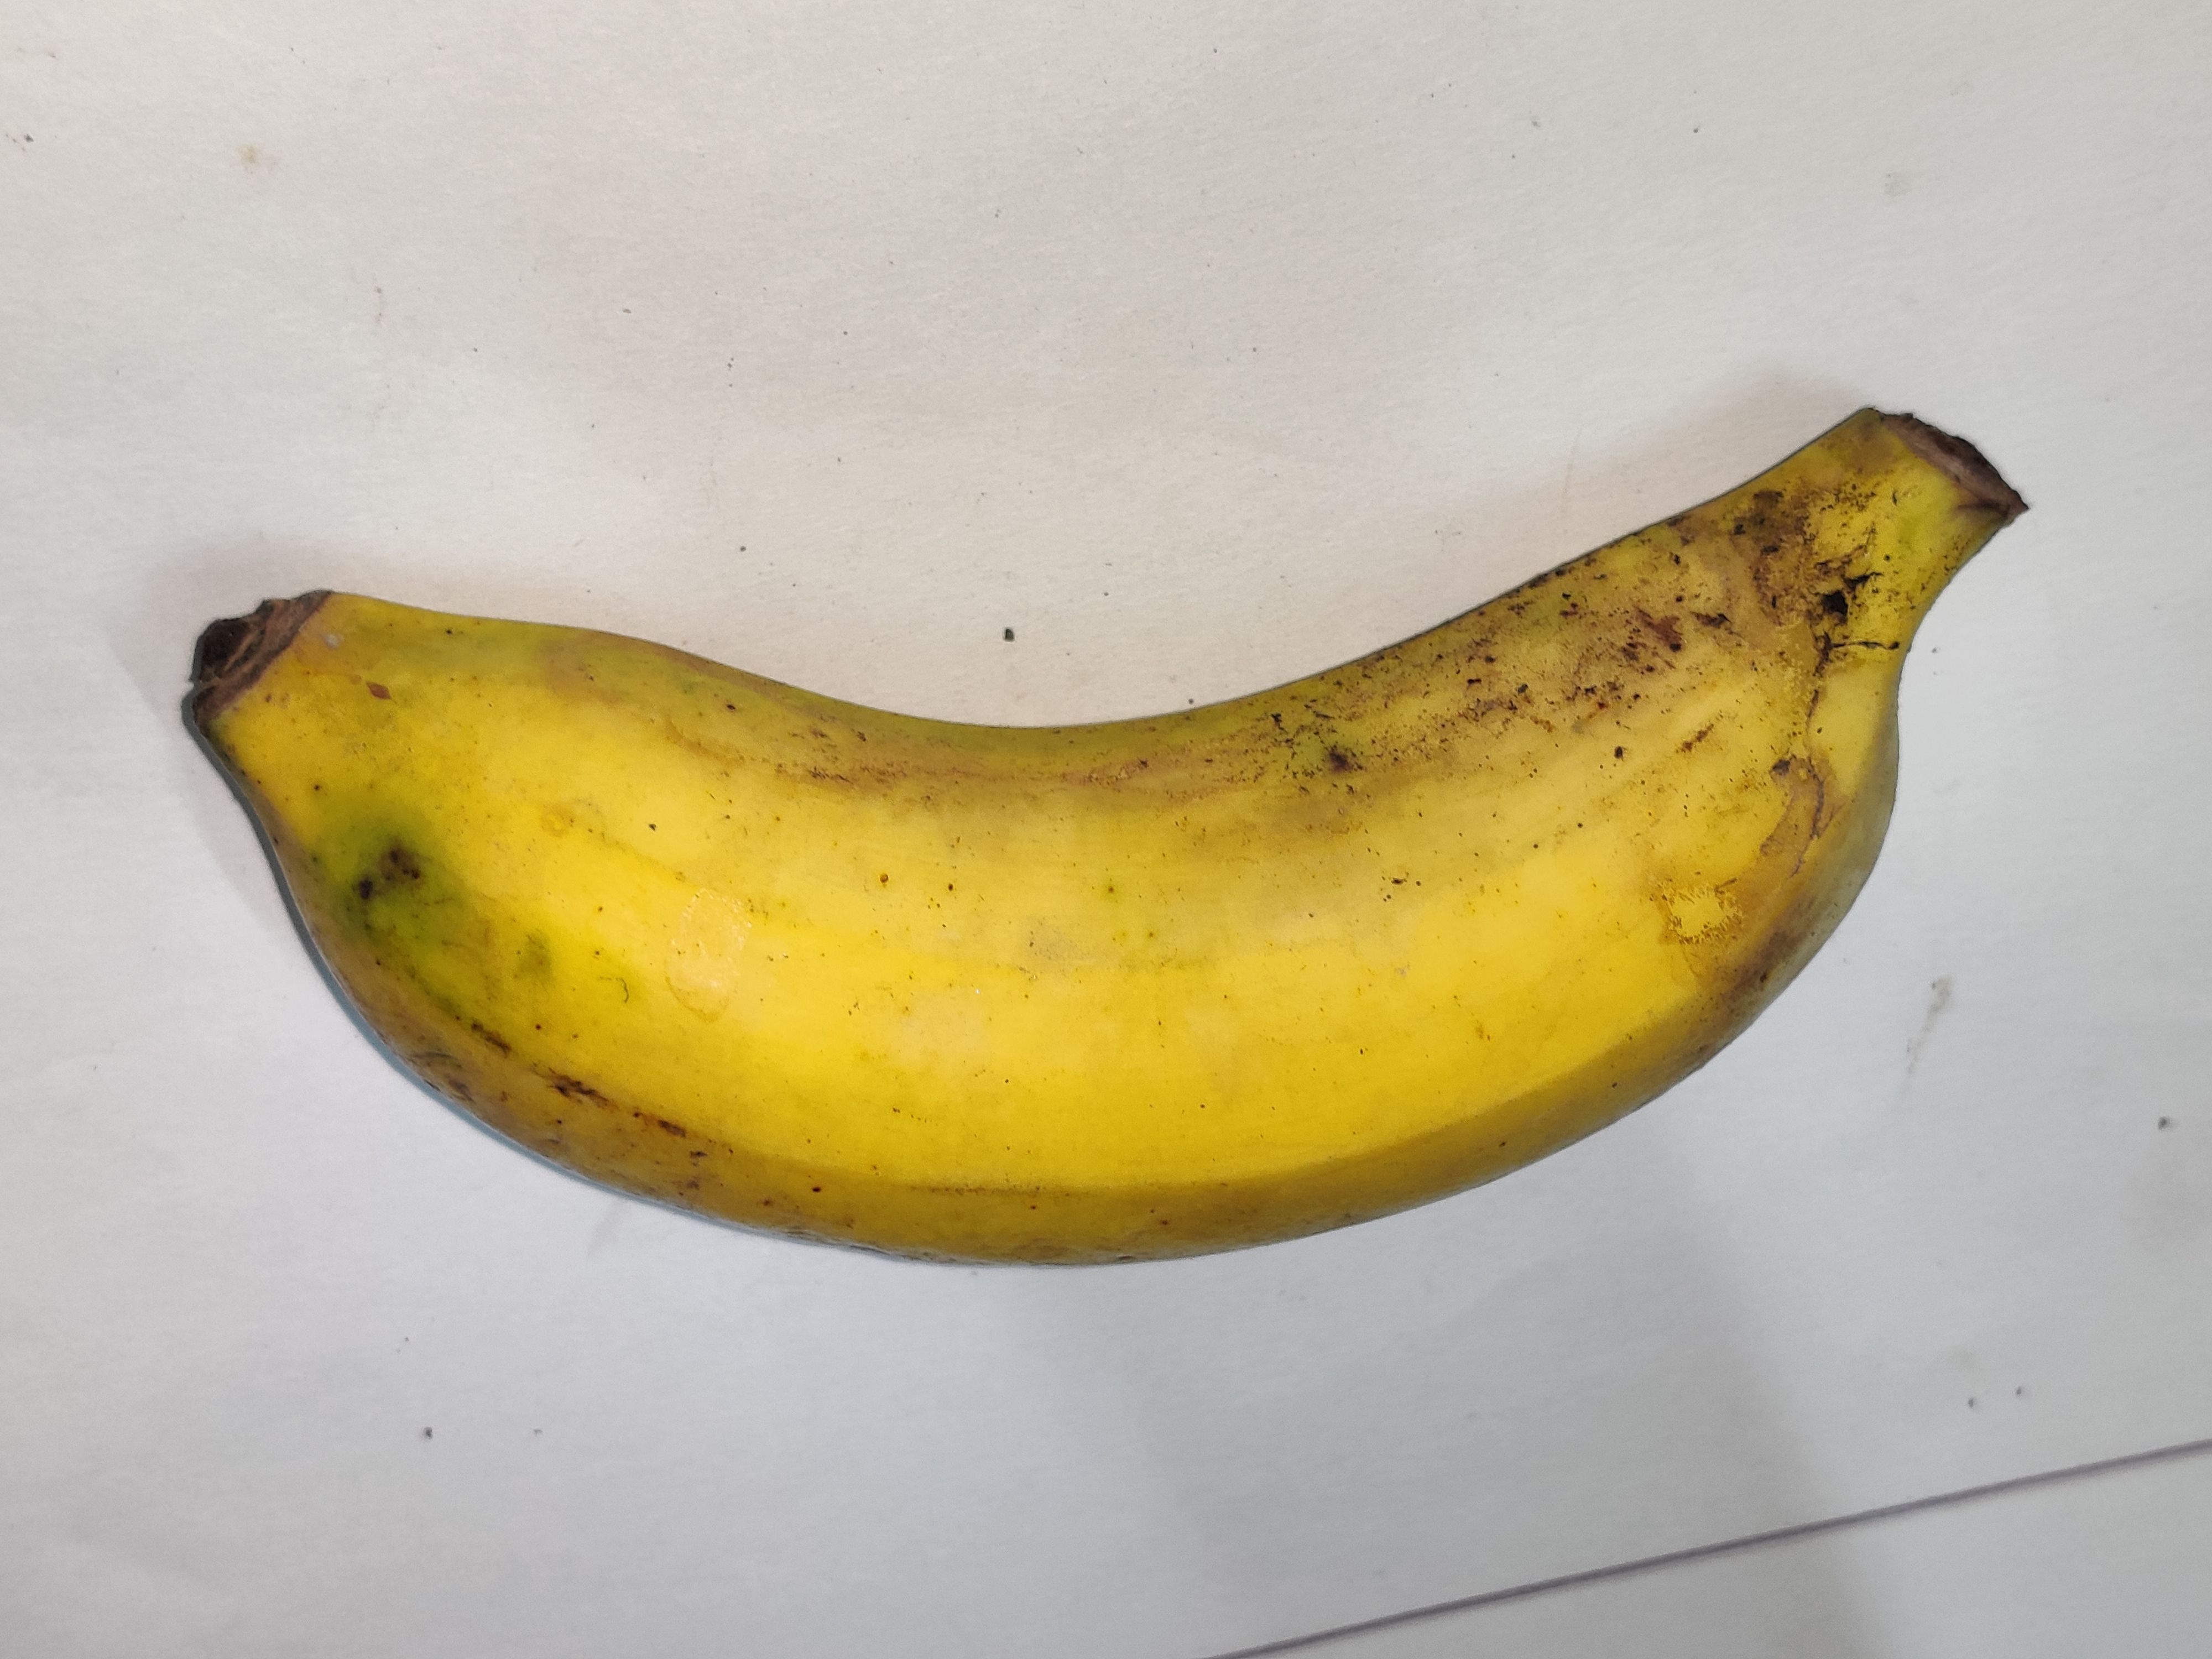
Fruit: banana
Grade: 1st-grade